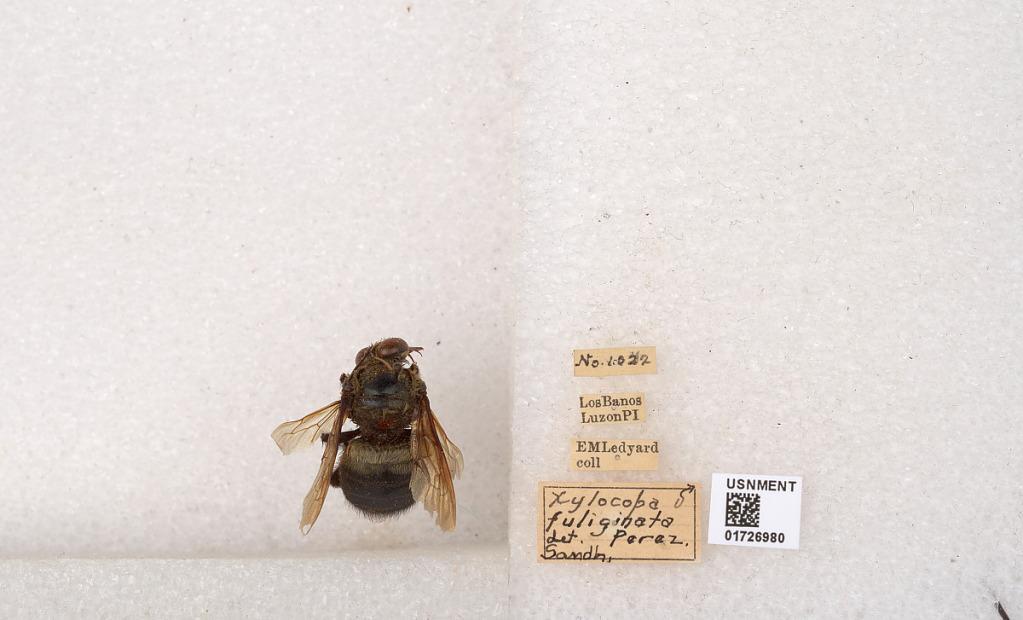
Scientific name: Xylocopa (Zonohirsuta) fuliginata Pérez
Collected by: E. Ledyard
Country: Philippines
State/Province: Calabarzon
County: Laguna
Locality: Los Banos, Luzon
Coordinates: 14.1355, 121.191
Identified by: Sand.